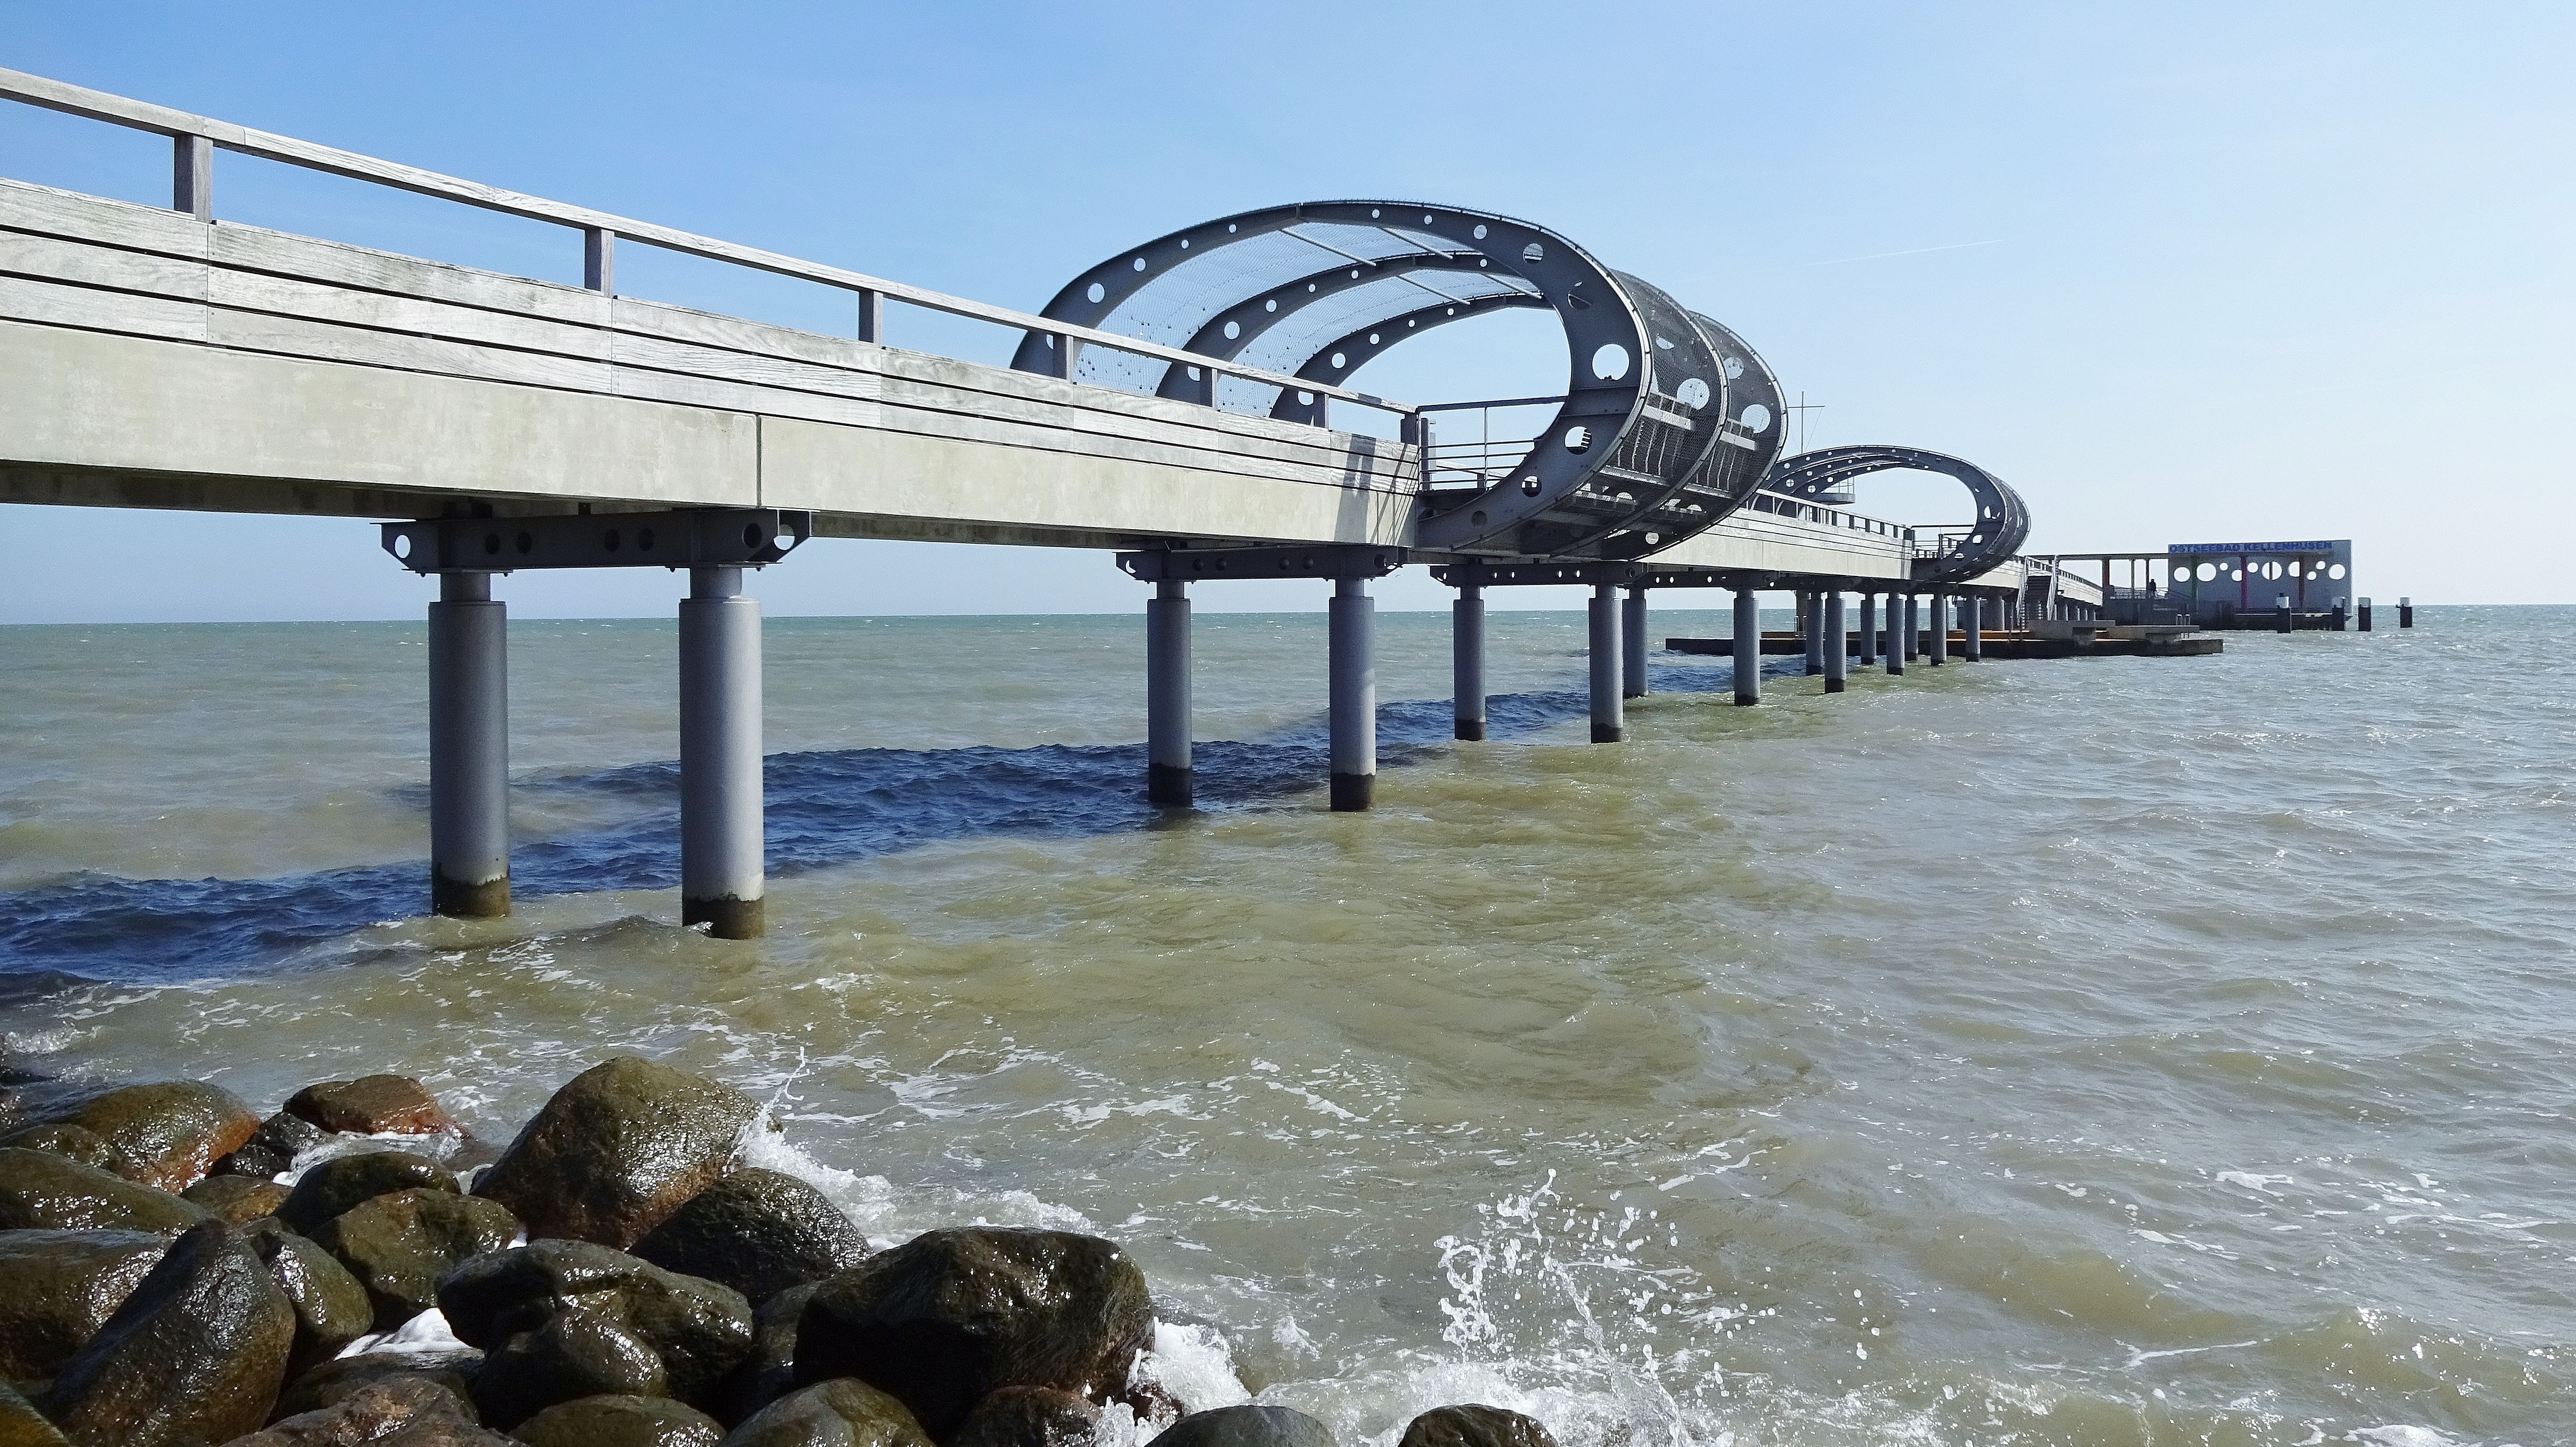
beach, sea, coast, ocean, shore, wave, pier, walkway, breakwater, baltic sea, northern germany, sea bridge, kellenhusen, ostholstein, wind wave, nonbuilding structure